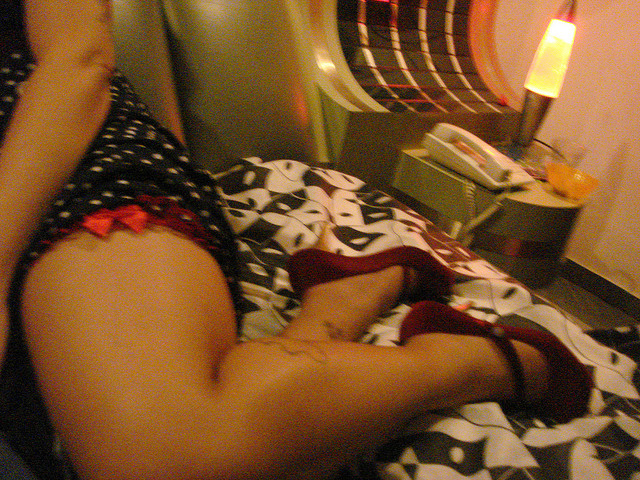
user: Given an image and a question. Answer the question in a short answer. Question: What is the name of the lamp shown in this photo? Short Answer:
assistant: lava